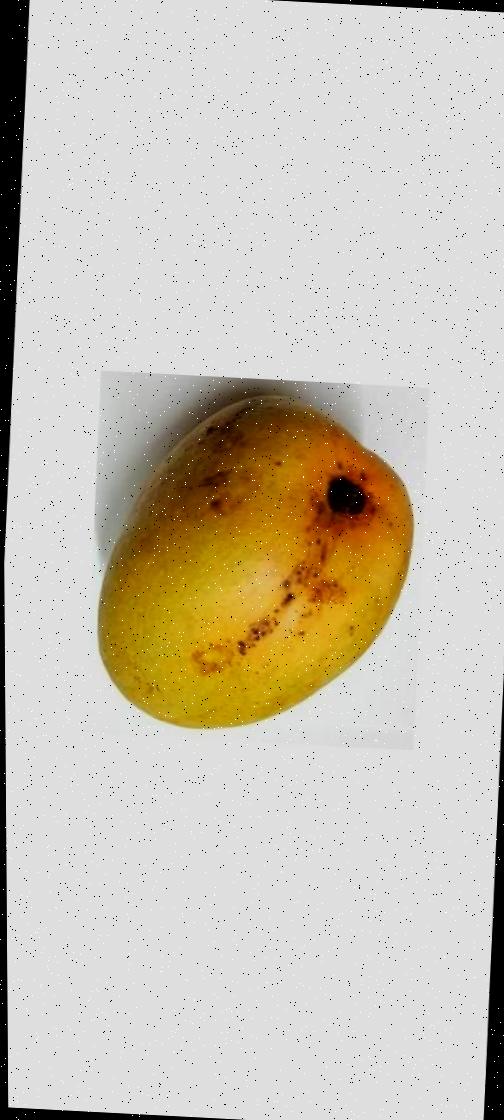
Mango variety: Bari-11